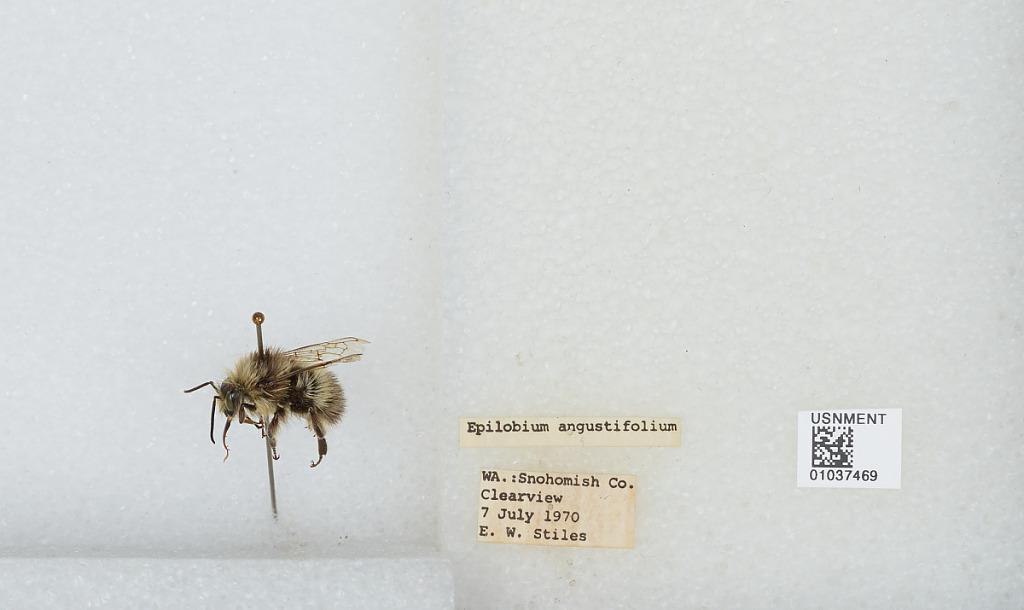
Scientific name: Bombus (Pyrobombus) mixtus Cresson
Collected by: E. Stiles
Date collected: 1970-7-7
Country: United States
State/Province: Washington
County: Snohomish
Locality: Clearview
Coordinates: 47.8292, -122.145